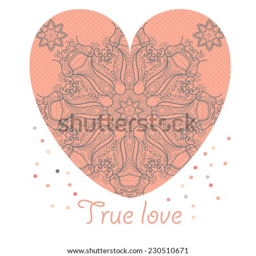
retro flowers arranged un a shape of the heart .